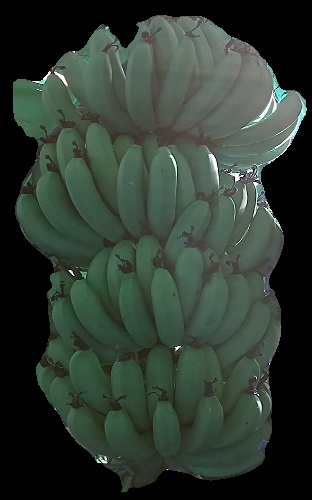
Variety: pachbale
Grade: grade1